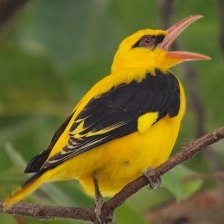
Species: EURASIAN GOLDEN ORIOLE
Scientific name: ORIOLUS ORIOLUS